Ivan Okhlobystin

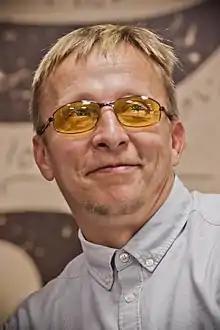
Okhlobystin in 2017

Ivan Ivanovich Okhlobystin (born 22 July 1966) is a Russian actor, director, screenwriter, and former Orthodox priest. He was defrocked by the Russian Orthodox Church and barred from performing priestly rites because of the roles he played in movies deemed "unworthy of the priestly dignity". He is the creative director of the company Baon.